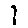
Label: 1